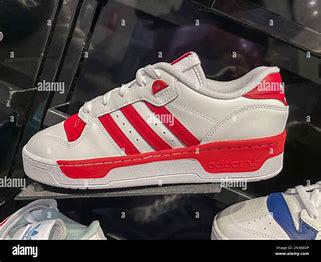
Brand: adidas
Model: originals Adidas Originals Rivalry